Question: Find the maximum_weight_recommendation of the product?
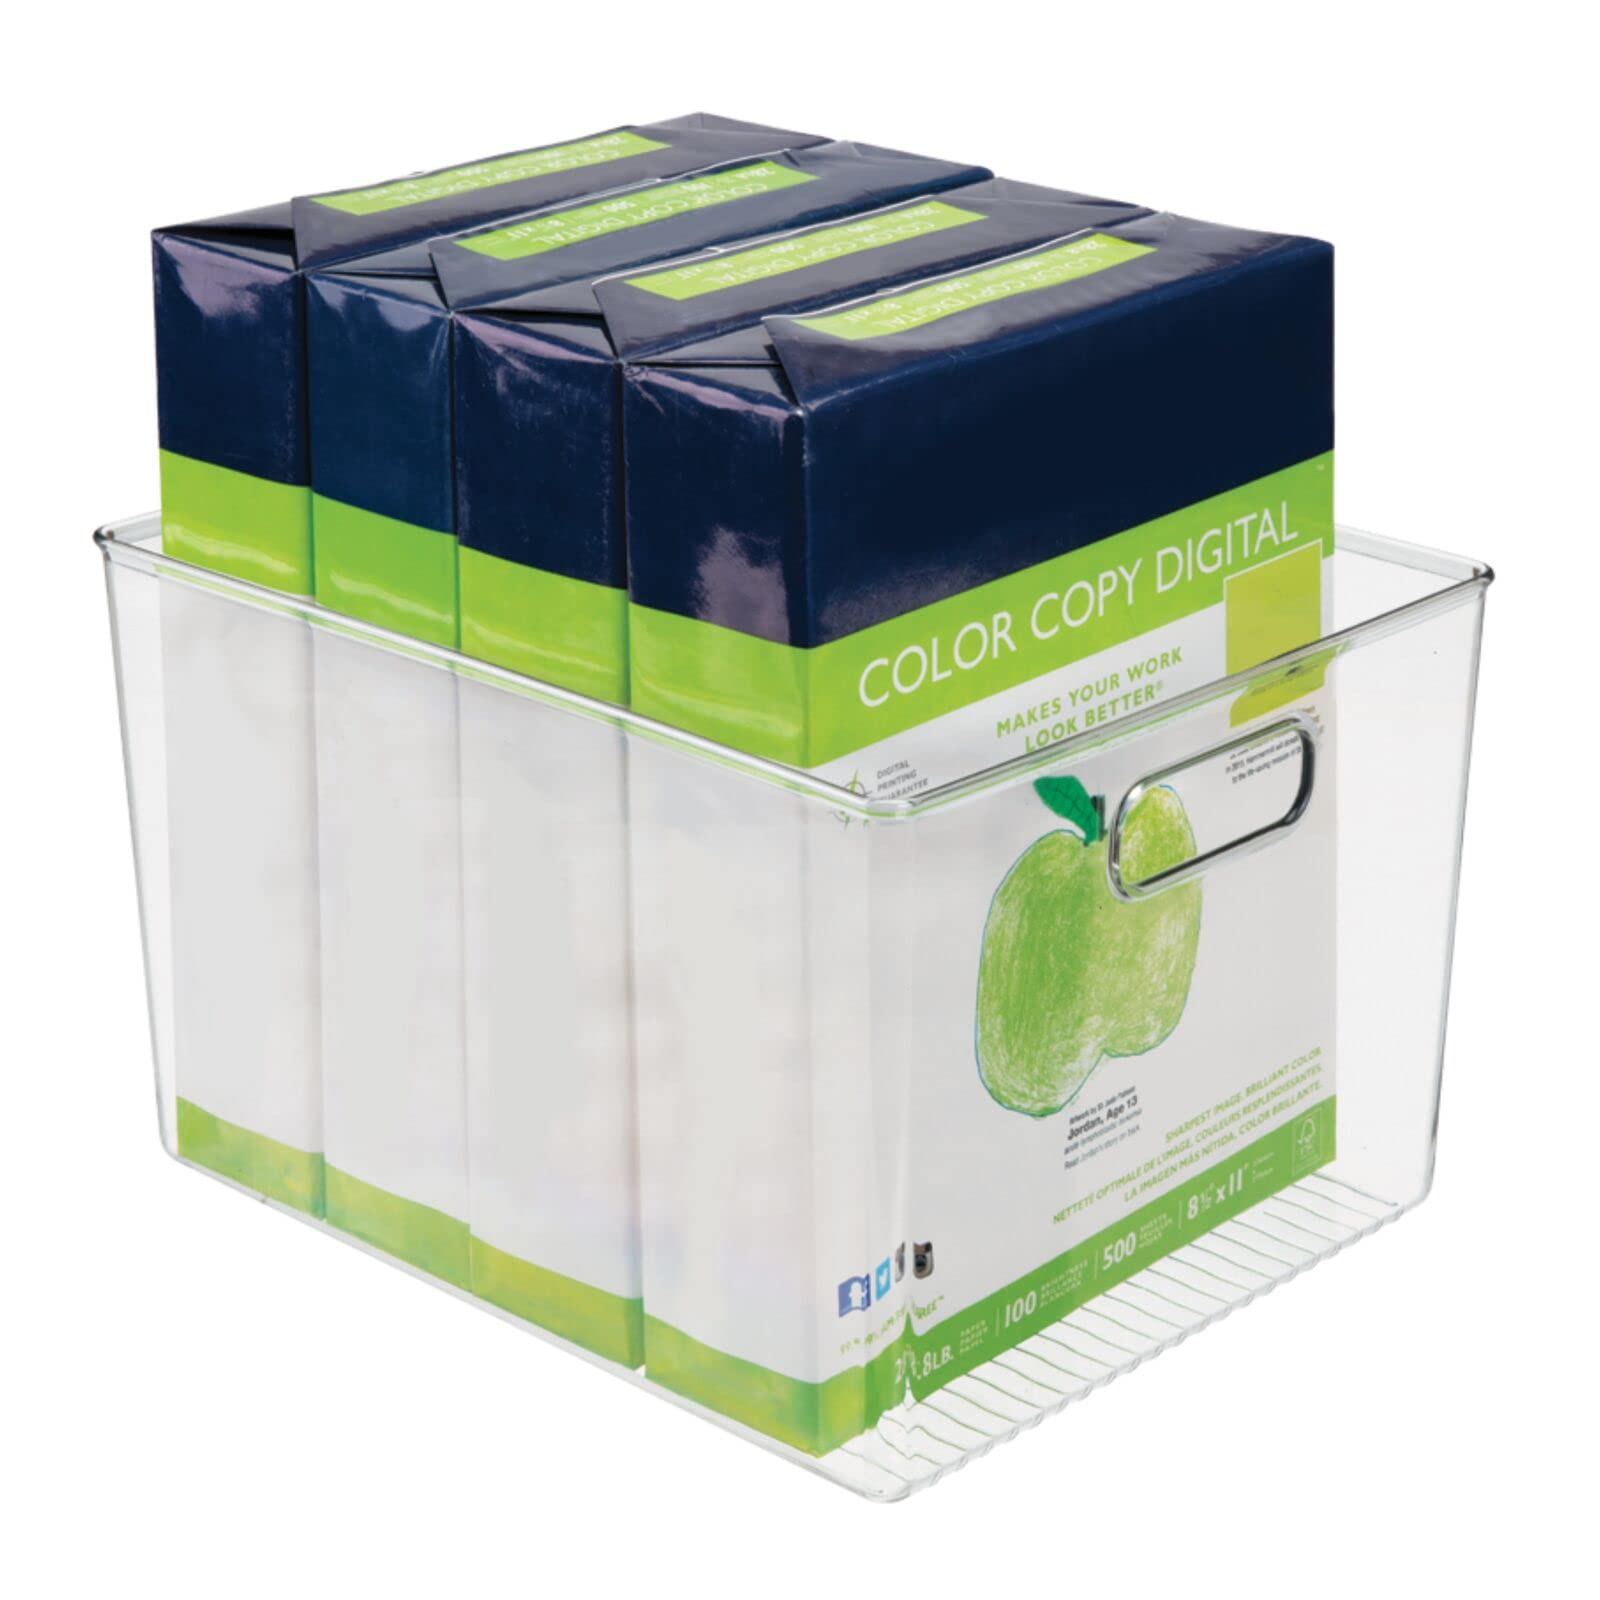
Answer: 28.8 pound